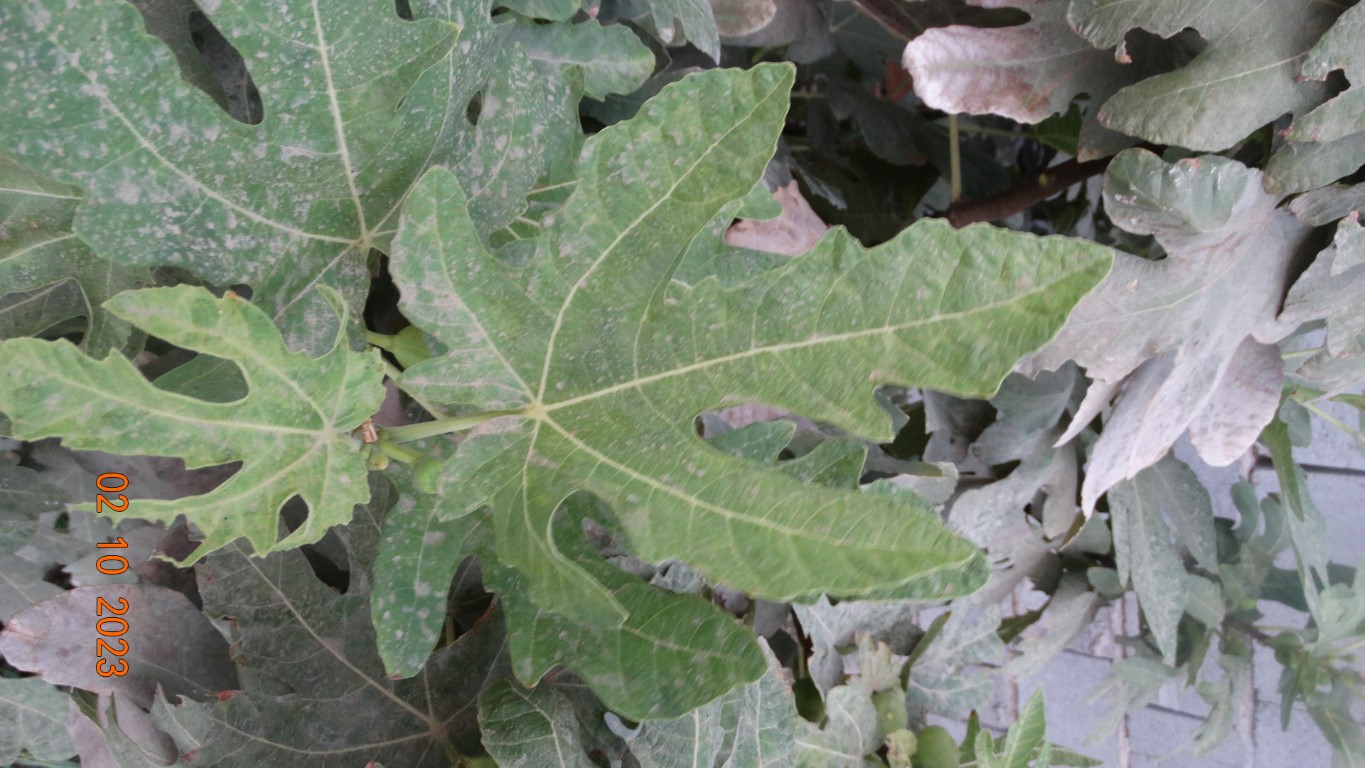
Label: healthy